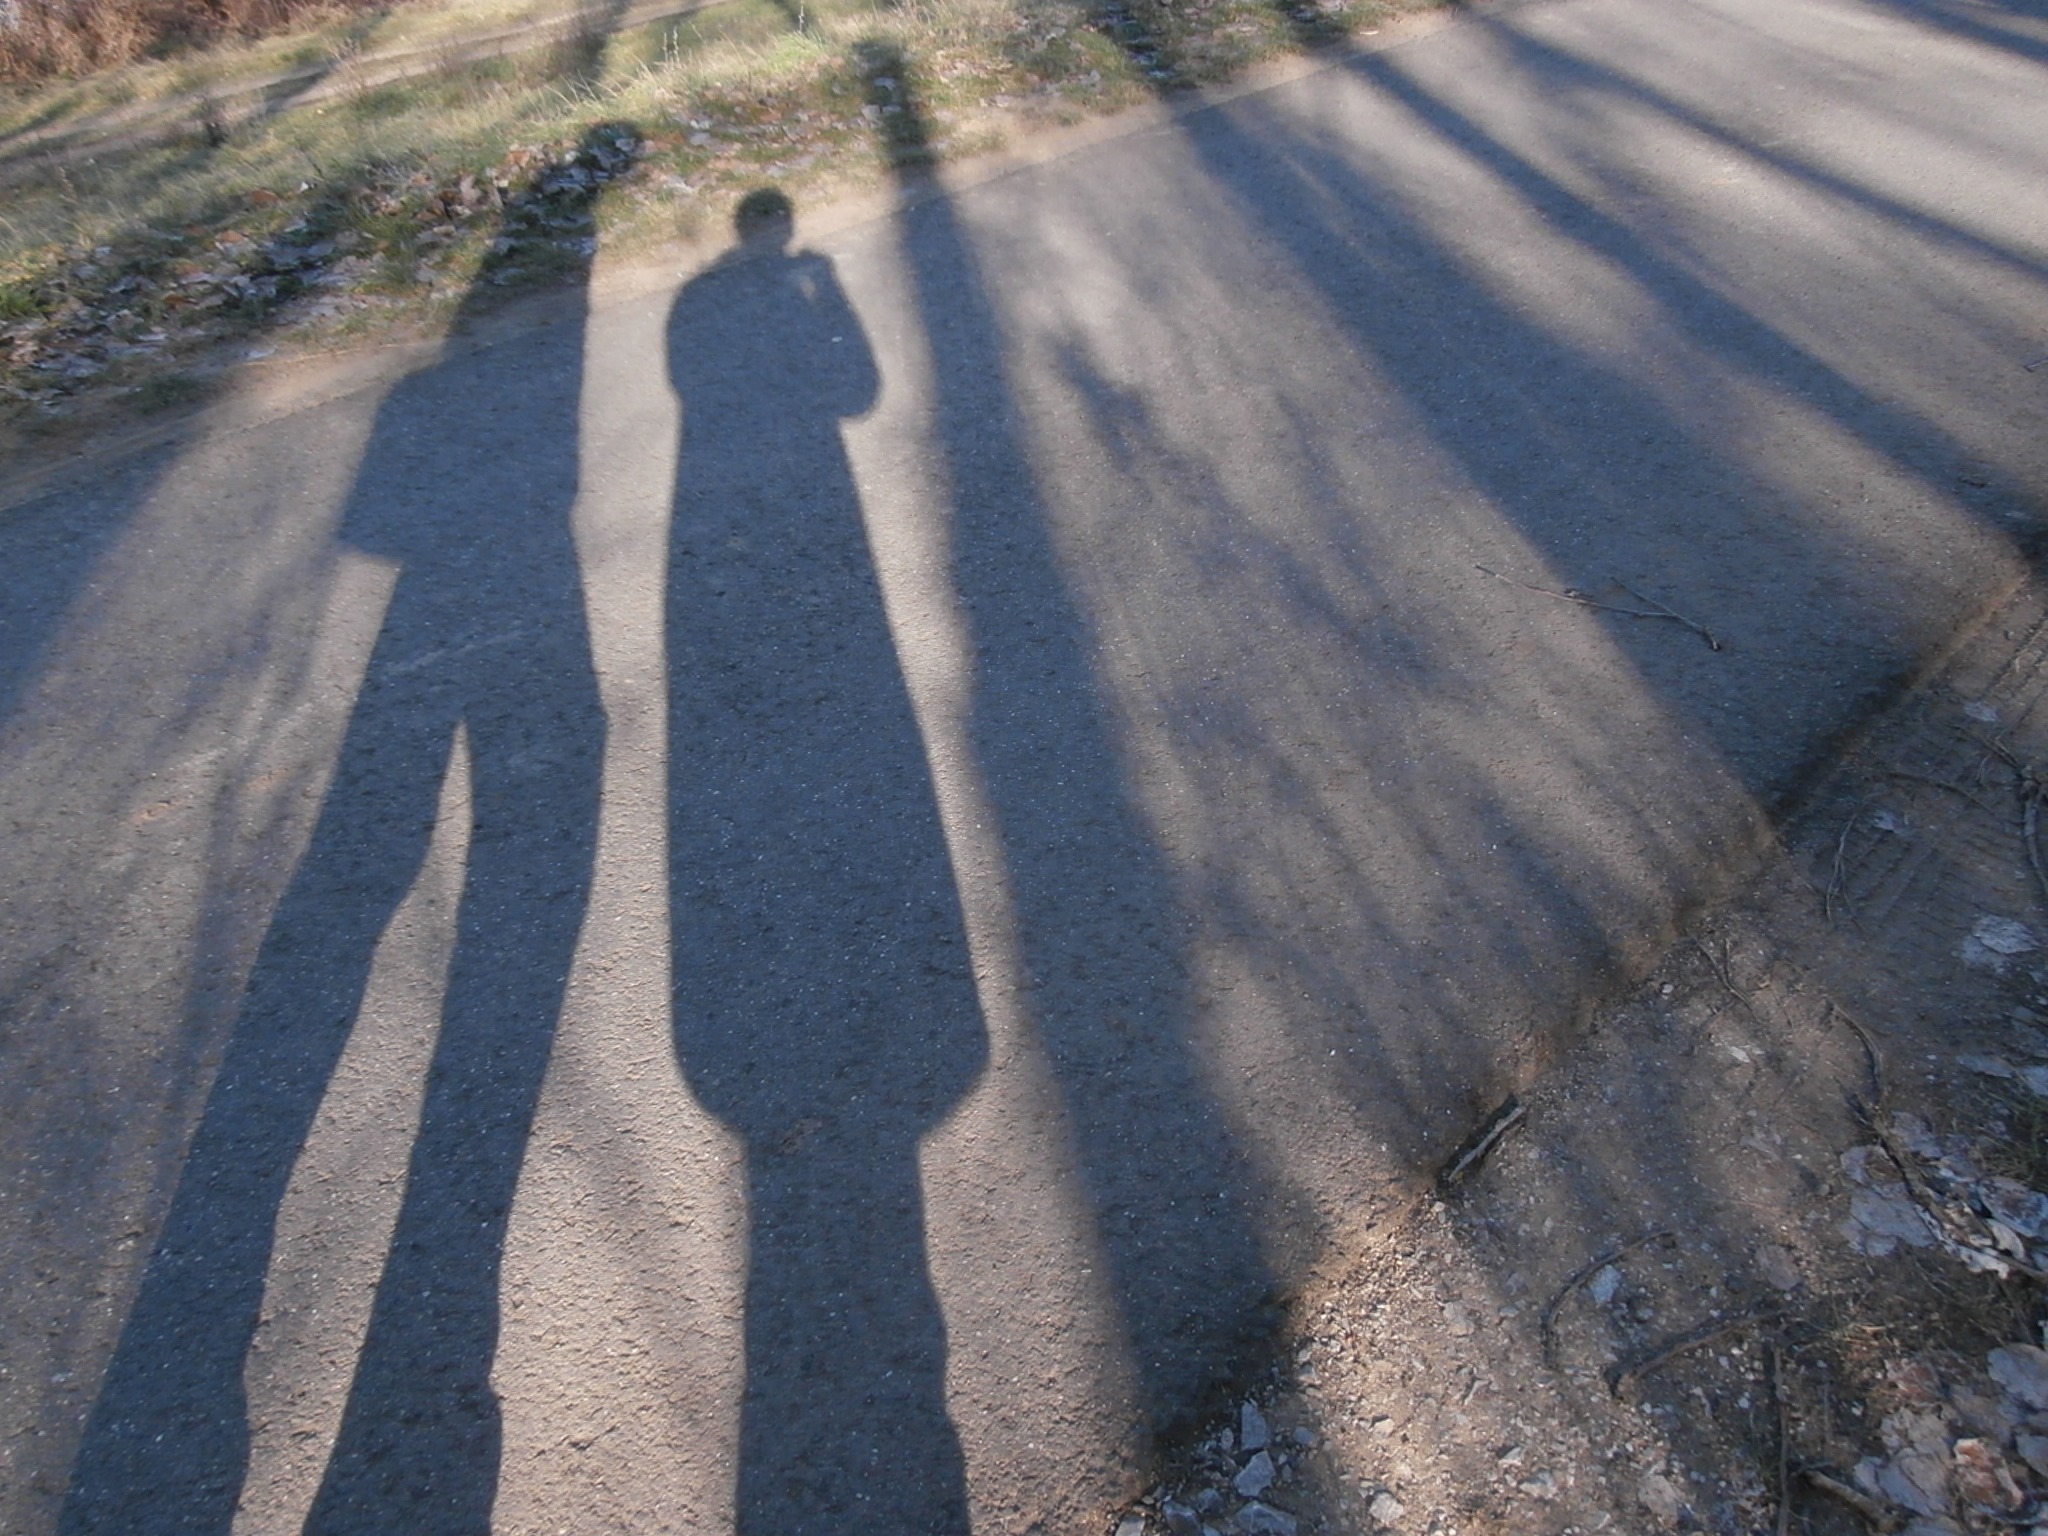
sand, snow, winter, road, sunlight, frost, asphalt, shadow, infrastructure, vertical, freezing, light and shadow, shadow play, road surface